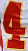
Number: 4